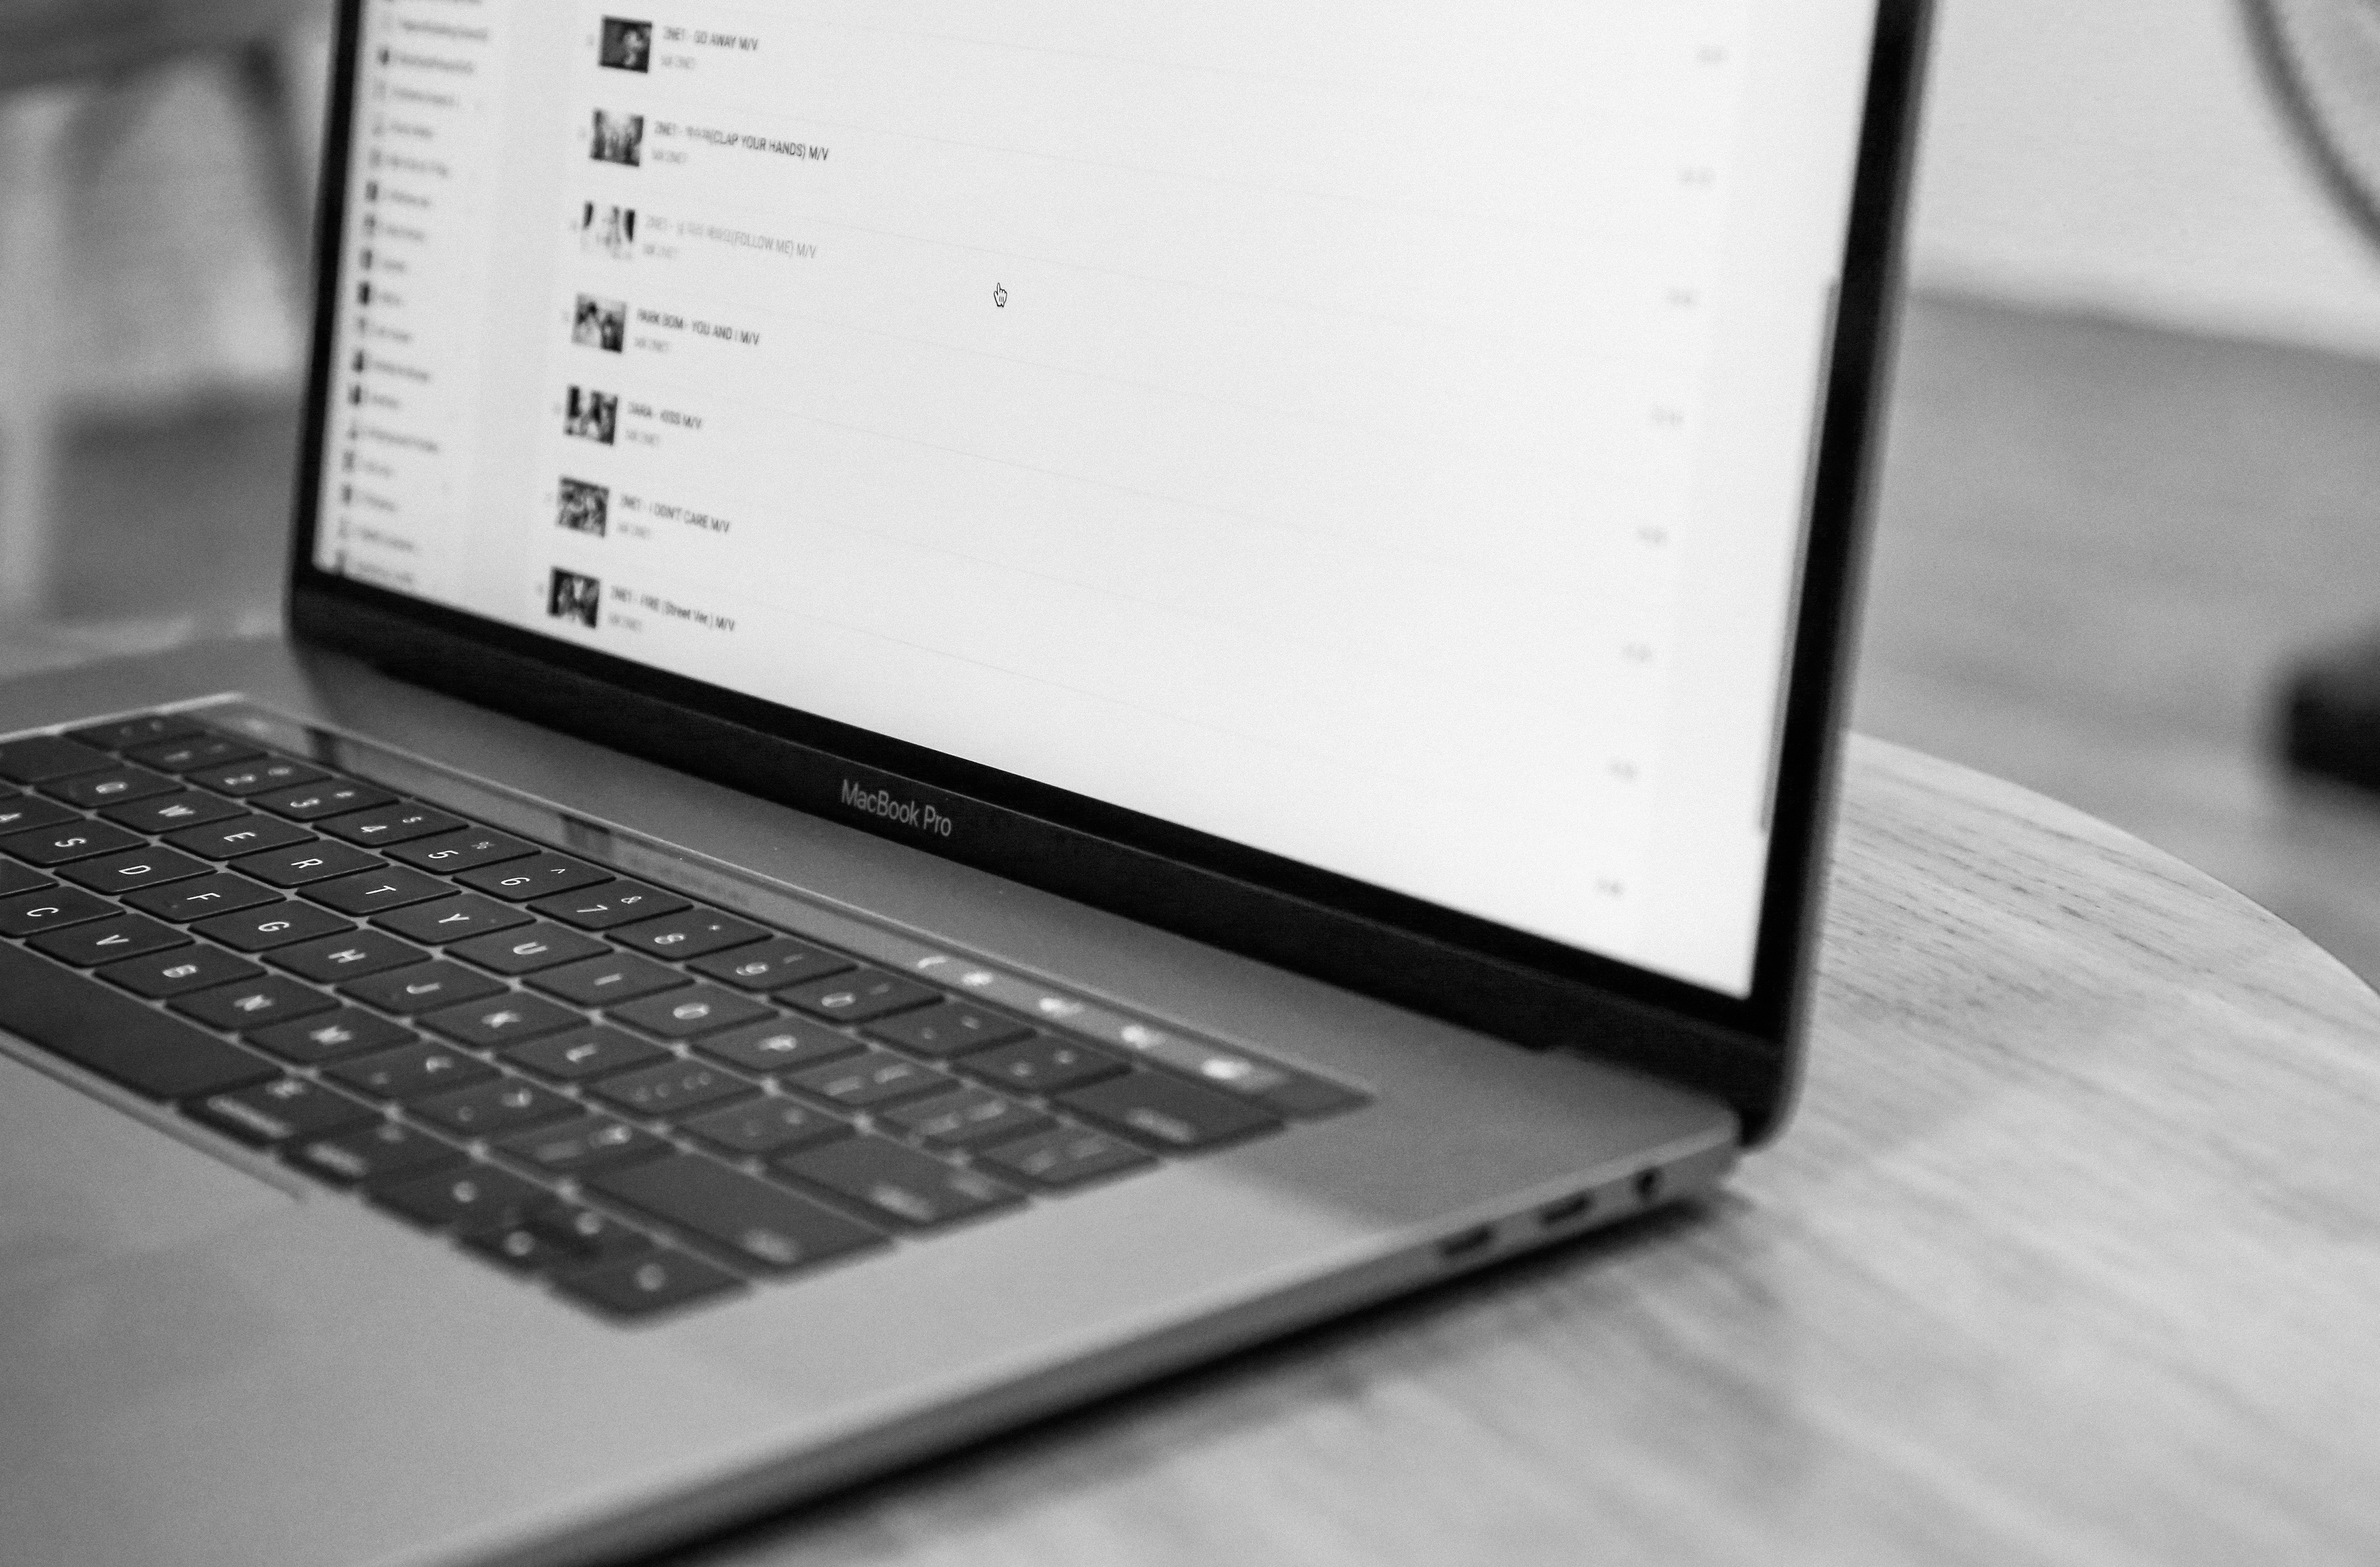
laptop, macbook, writing, black and white, technology, gadget, monochrome, brand, macbook pro, multimedia, netbook, personal computer, monochrome photography, back and white, electronic device, computer hardware, apple device, macbook pro 2016, apple macbook, new macbook pro